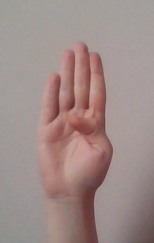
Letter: kaaf